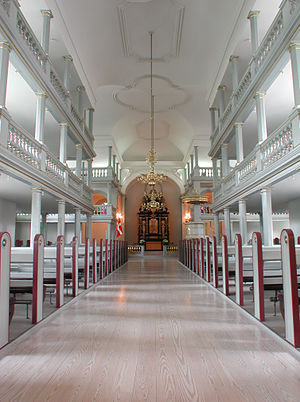
Garnisons Kirke / Kirkebygningen
Garnisons Kirke eller Garnisonskirken som den officielt hedder, ligger i Garnisons Sogn i København, ved Sct. Annæ Plads. I 2006 kunne den fejre 300 års jubilæum. Kirkens kirkegård, Garnisons Kirkegård, ligger på det indre Østerbro.